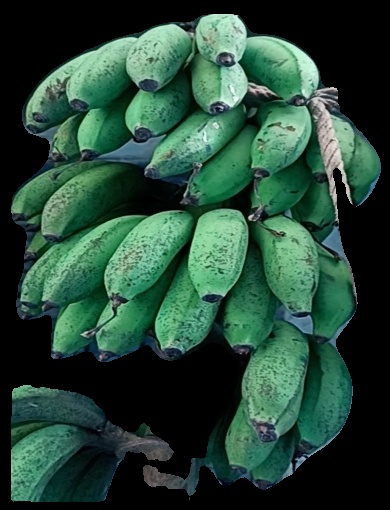
Variety: rasbale
Grade: grade2